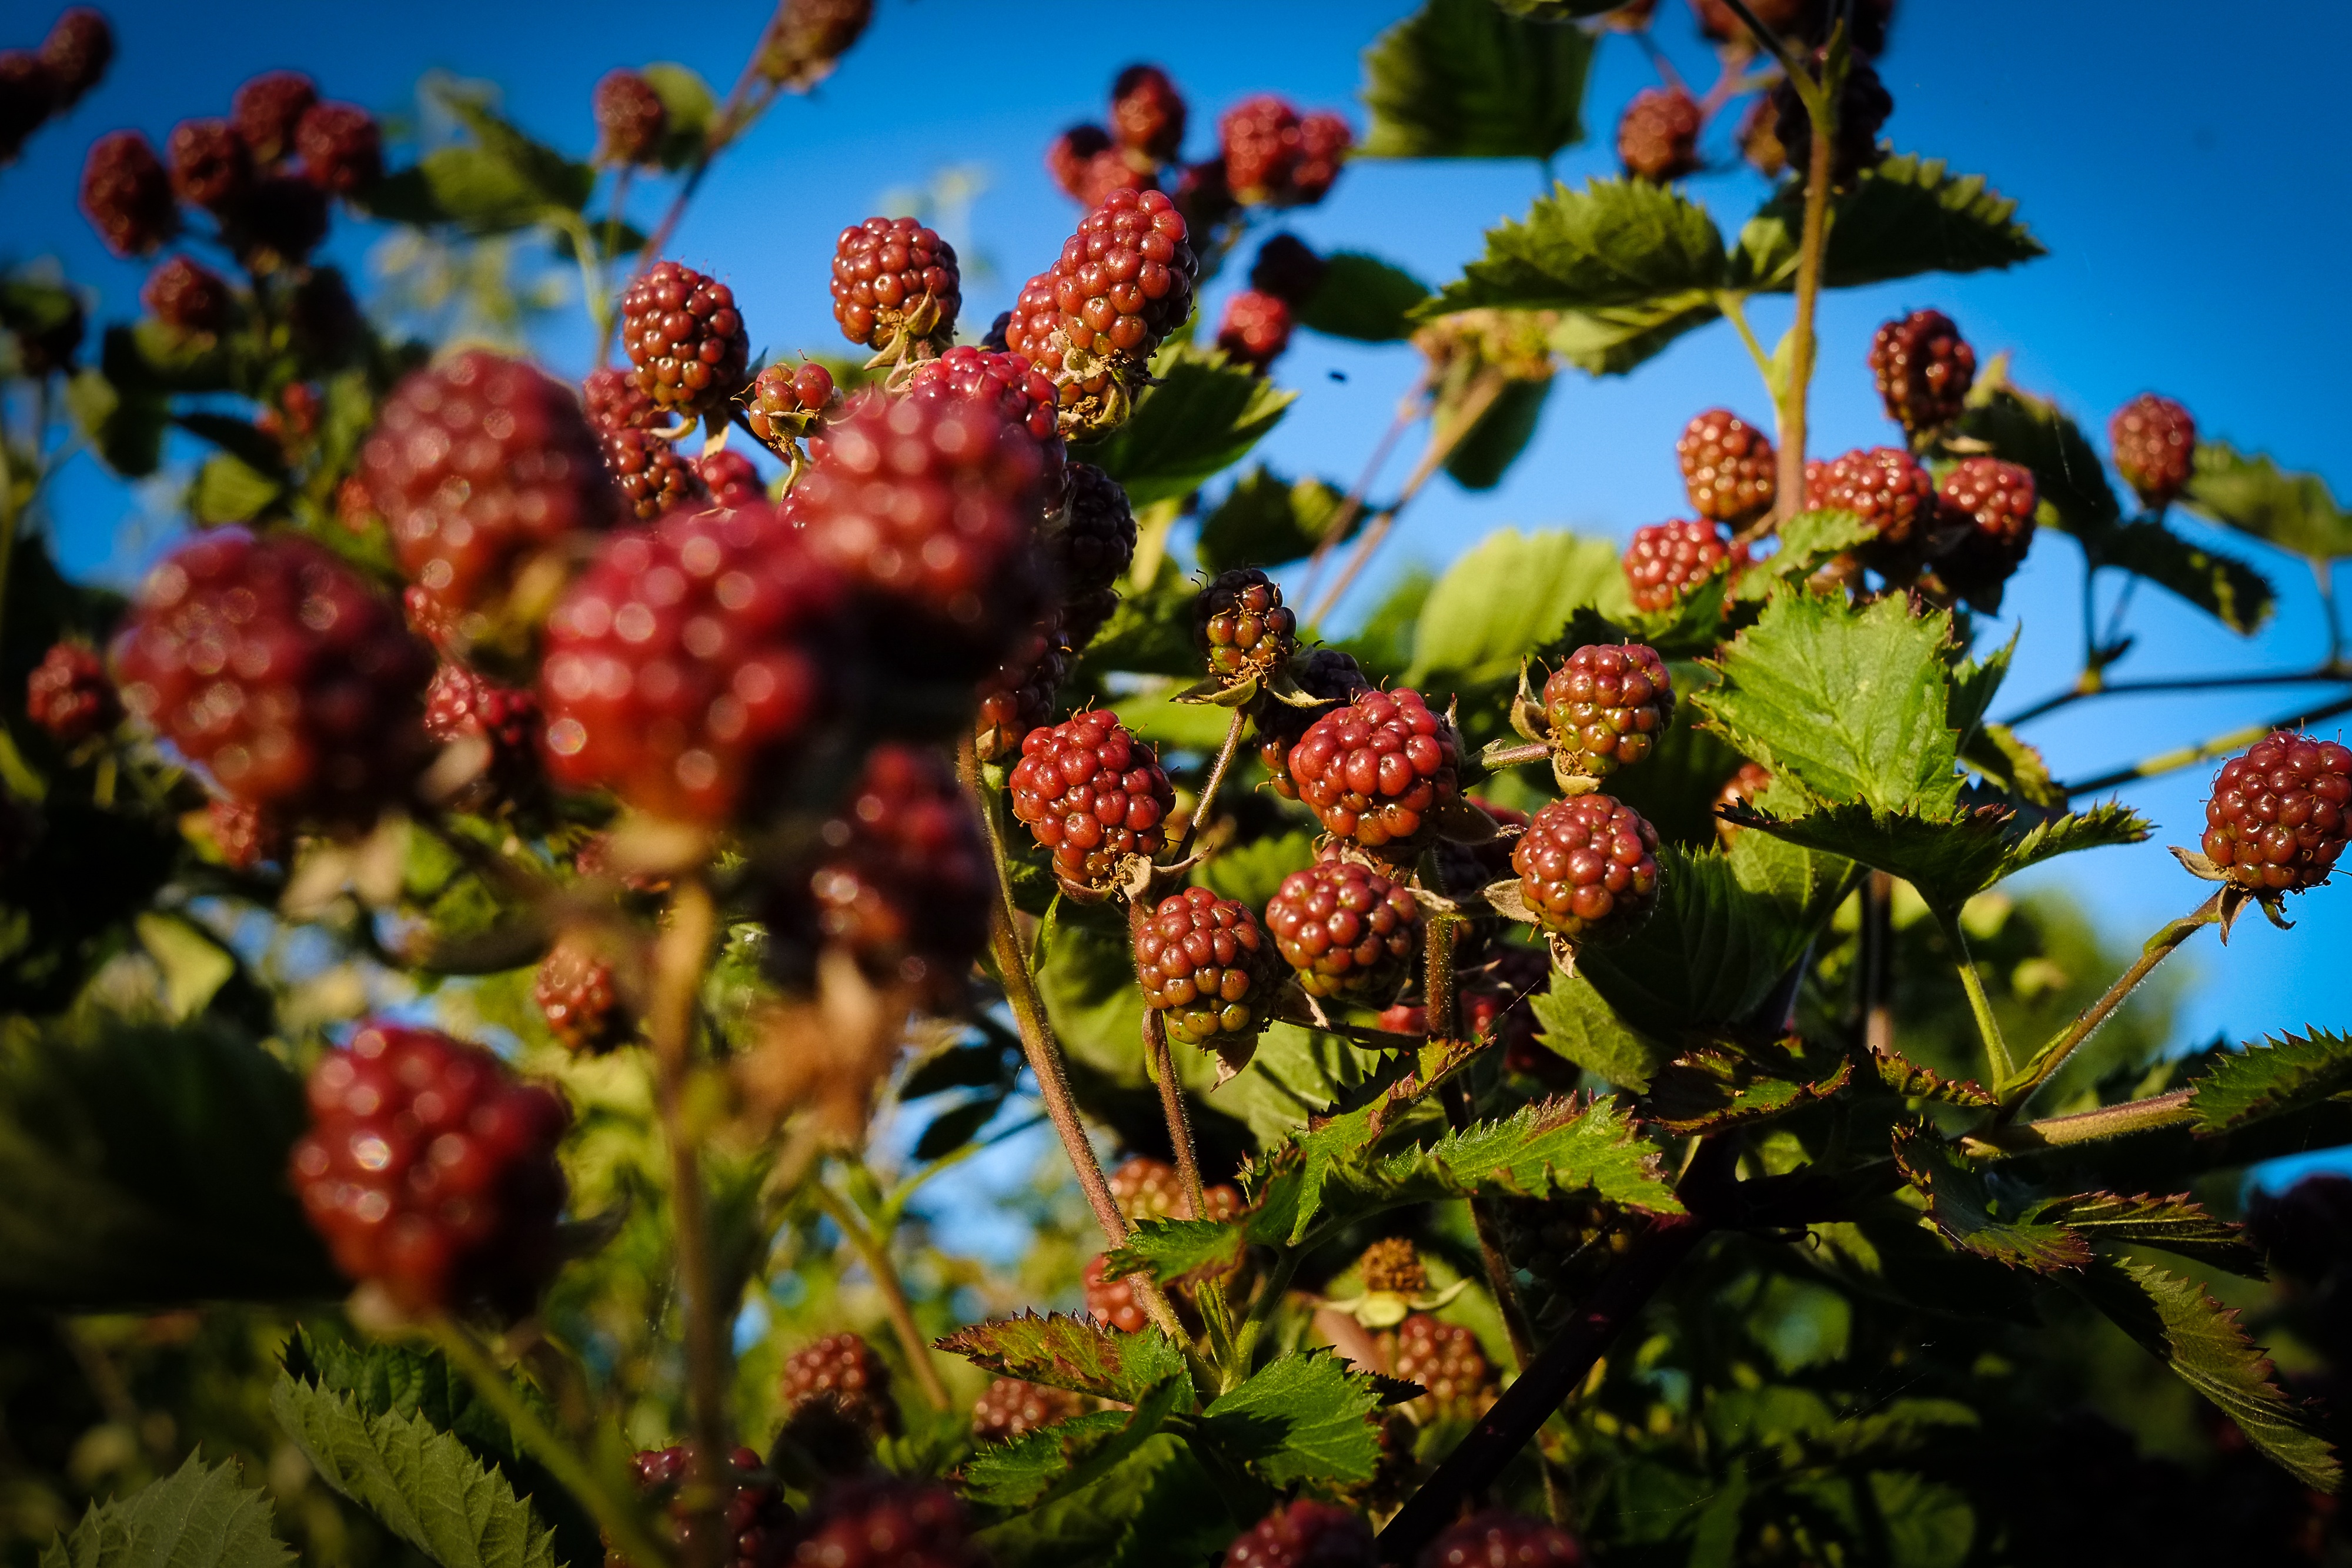
tree, nature, branch, blossom, plant, fruit, berry, leaf, flower, food, produce, evergreen, autumn, botany, flora, season, blackberry, shrub, rowan, flowering plant, woody plant, land plant